Scriptorium

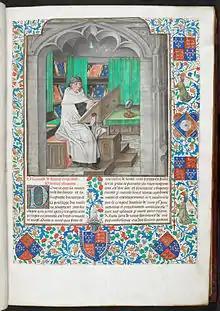
Miniature of Vincent of Beauvais writing in a manuscript of the "Speculum Historiale" in French, Bruges, c. 1478–1480, British Library Royal 14 E. i, vol. 1, f. 3, probably representing the library of the Dukes of Burgundy.

A scriptorium was a writing room in medieval European monasteries for the copying and illuminating of manuscripts by scribes.